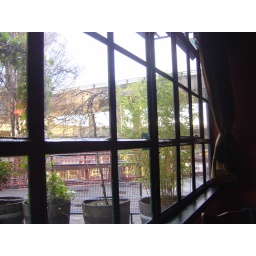
Taken out of Zig Zag bar window in Pike Place Market Seattle, WA 2/27/2008